Bennett Park (Detroit)

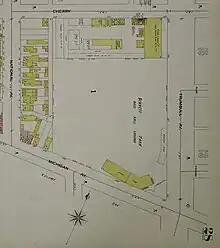
Bennett Park outline in 1897

Bennett Field was built on land once owned by William Woodbridge as a farm after retirement from public office and later as a hay market, dog pound and public picnic park. Tigers owner George Arthur Vanderbeck acquired the property before 1896.